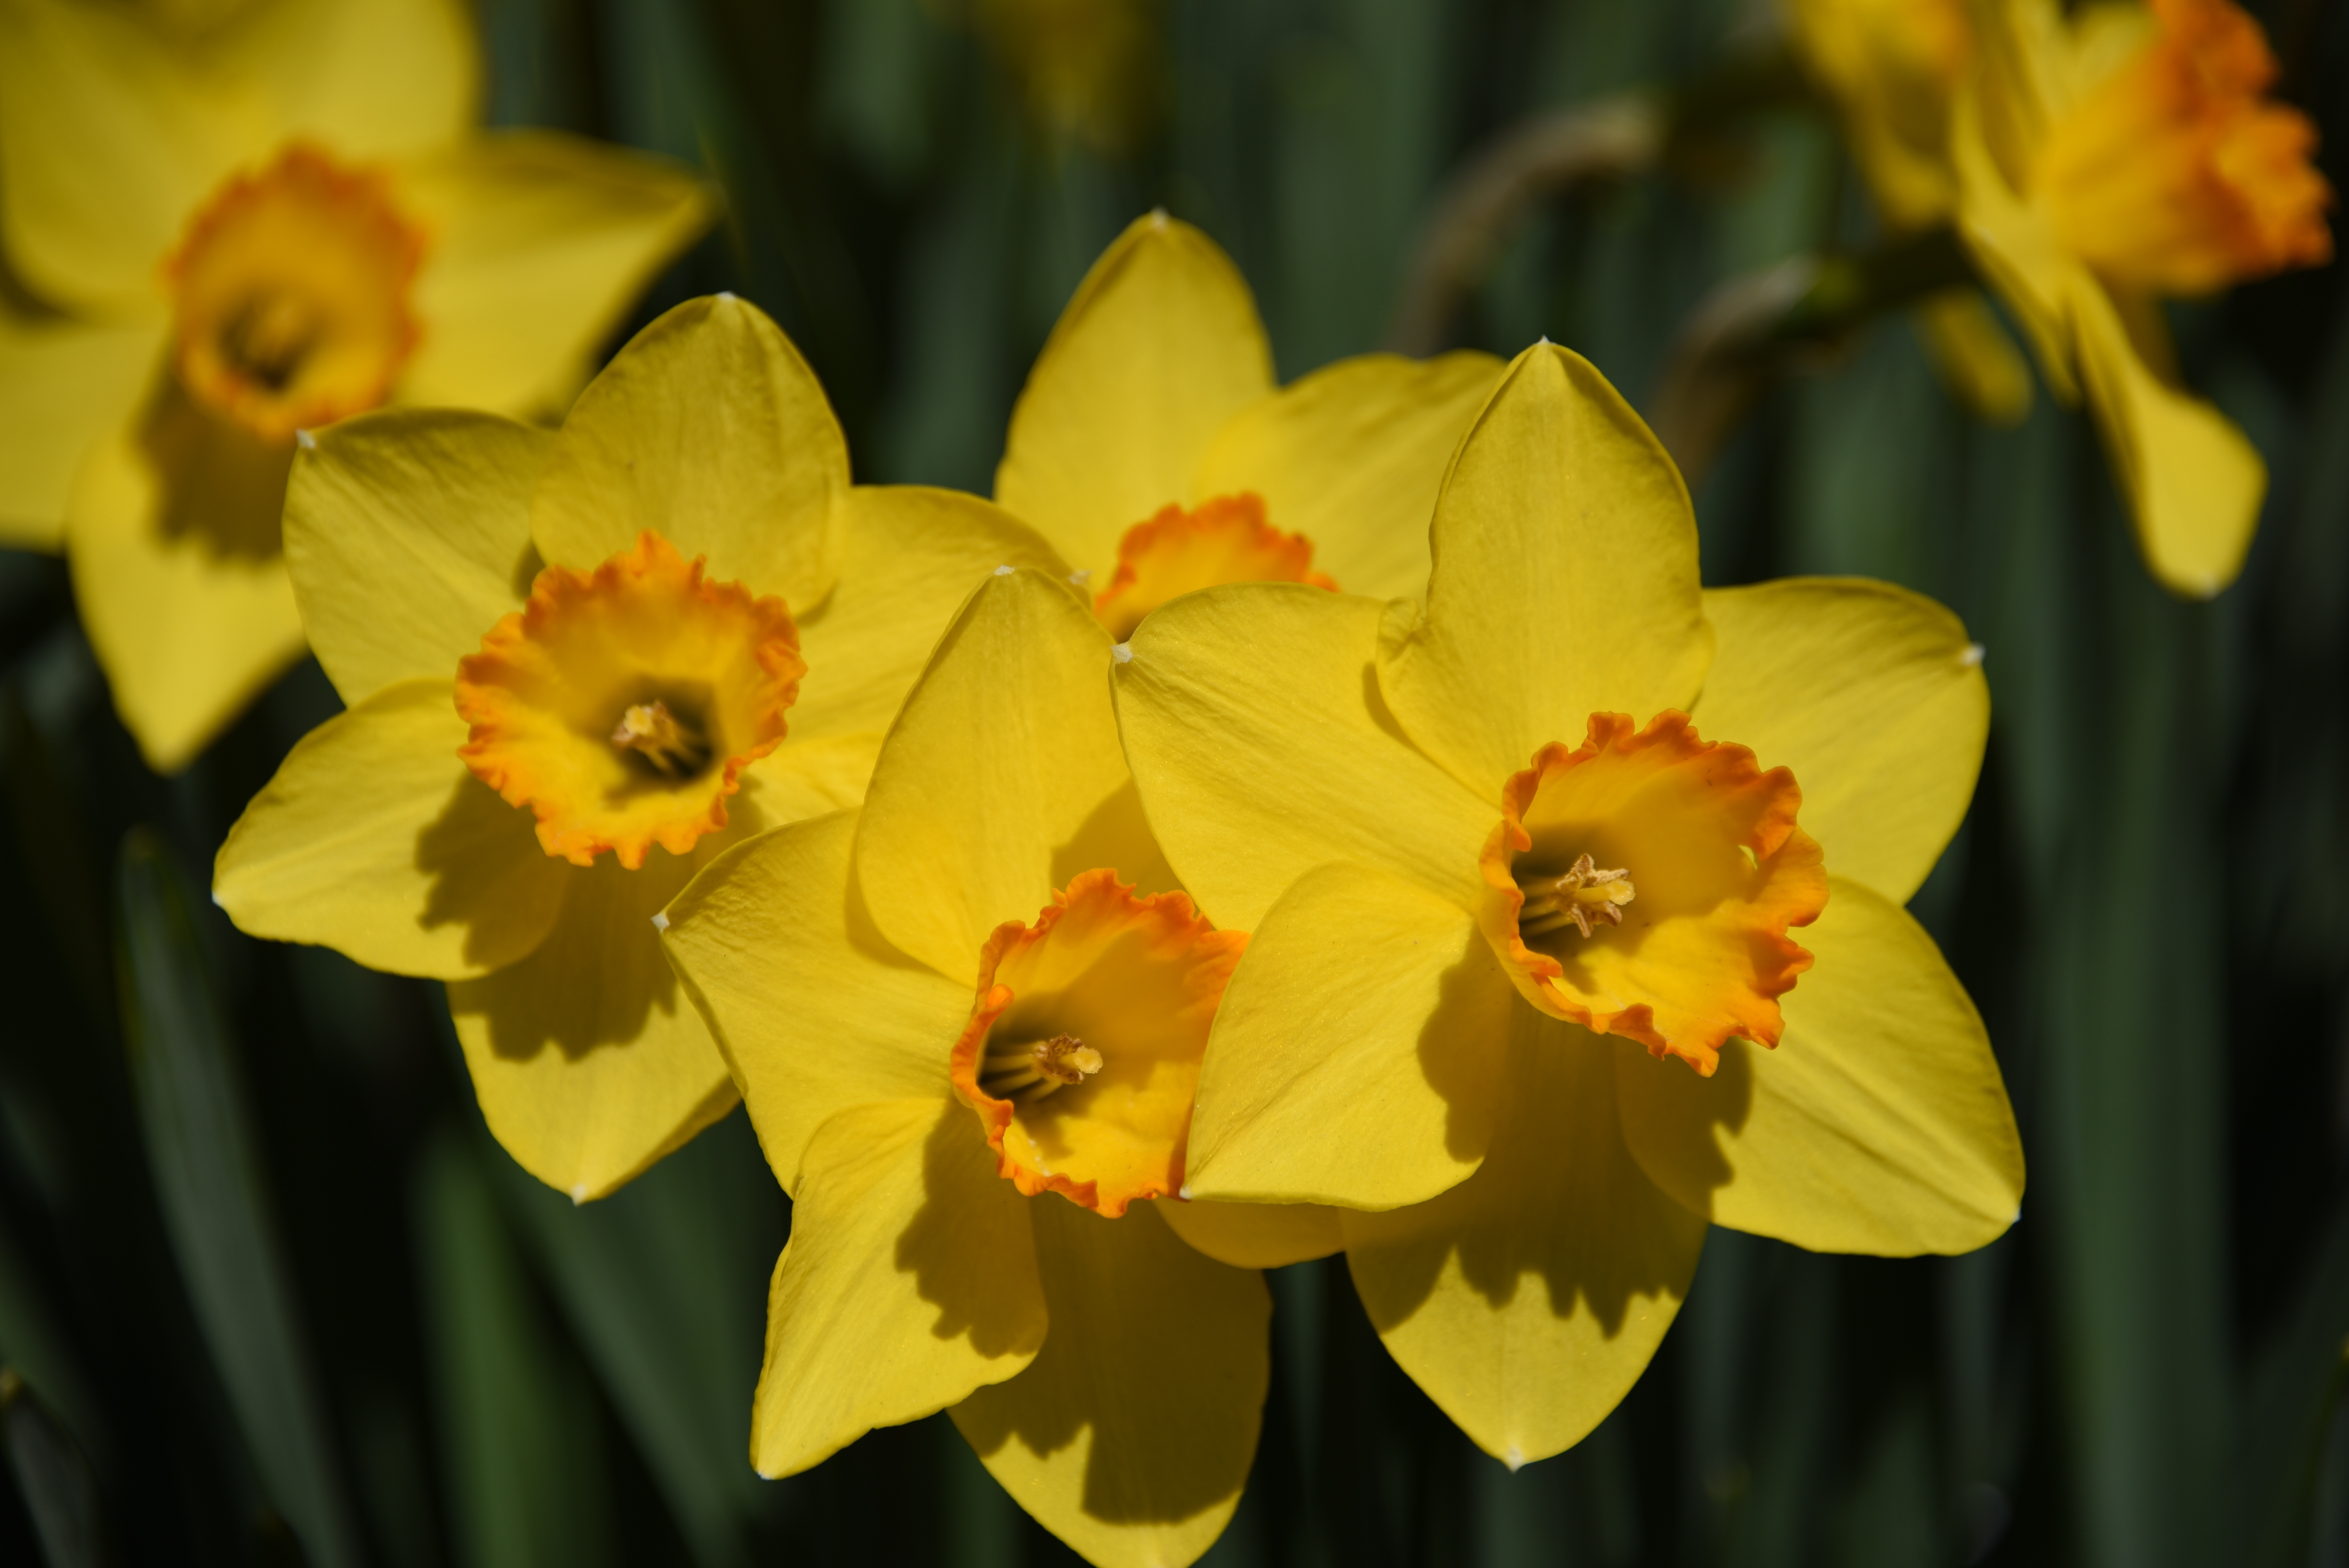
blossom, plant, flower, petal, bloom, spring, blooming, yellow, daffodil, flora, botanical, yellow flower, eye, narcissus, springtime, macro photography, flowering plant, plant stem, land plant